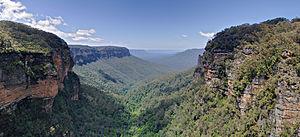
Vue panoramique de la vallée de Jamison, dans les Montagnes bleues, en Nouvelle Galles du Sud (Australie). Image obtenue en assemblant trois clichés pris avec un appareil Canon 5D équipé d'un objectif 24-105mm f/4L IS. 中文: 澳大利亚新南威尔士州，蓝山上眺望贾米森峡谷。由Canon 5D配合24-105mm f/4L IS镜头拍摄，三张拼接而成。
La région des montagnes bleues se situe en Nouvelle-Galles du Sud, Australie. Elle fut ajoutée à la liste du Patrimoine mondial de l'UNESCO lors de la 24ᵉ session du comité du patrimoine mondial qui s’est tenue à Cairns du 27 novembre au 2 décembre 2000.
La Nouvelle-Galles du Sud, aussi connu sous le sigle NSW, est le plus peuplé des États australiens. Sa capitale est Sydney, ville la plus peuplée du pays. Elle est située dans le sud-est de l'île principale et partage ses frontières avec le Queensland au nord, avec l'Australie-Méridionale à l'ouest et avec le Victoria au sud. Elle est bordée par la mer de Tasman à l'est. La Nouvelle-Galles du Sud encercle le Territoire de la capitale australienne, où se trouve Canberra, la capitale de l'Australie.
Les montagnes Bleues en Nouvelle-Galles du Sud, Australie, à environ 100 kilomètres à l'ouest de Sydney, sont une chaîne de montagnes de grès qui atteignent 1 112 mètres d'altitude à leur point culminant, One Tree Hill, et forment une partie de la Cordillère australienne qui longe approximativement l'est et le sud-est de la côte australienne sur environ 3 000 kilomètres. Le nom de « montagnes Bleues » se réfère également à la Ville de Blue Mountains, un gouvernement local dans la chaîne ; ou encore au parc national des Blue Mountains. Les montagnes Bleues sont creusées de profondes gorges, jusque 1 000 mètres. Elles occupent une superficie de 1 436 km².